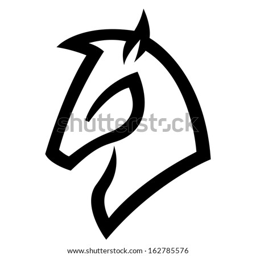
illustration isolated on a white background